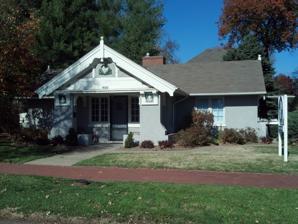
Building: Woman's Club House (Manhattan, Kansas)
Country: United States of America
Year built: 1911
United States historic place Woman's Club House U.S. National Register of Historic Places Show map of Kansas Show map of the United States Location 900 Poyntz Ave., Manhattan, Kansas Coordinates 39°10′46″N 96°34′13″W / 39.17944°N 96.57028°W / 39.17944; -96.57028 Area 1 acre (0.40 ha) Built 1911 Architect Helfensteller, Hirsch & Watson Architectural style Bungalow/Craftsman , Arts and Crafts NRHP reference No. 80001472 Added to NRHP November 28, 1980 The Woman's Club House in Manhattan, Kansas was built in 1911. It was designed by St. Louis, Missouri architects Helfensteller, Hirsch & Watson . It was listed on the U.S. National Register of Historic Places in 1980. References